Sindhi Cultural Day

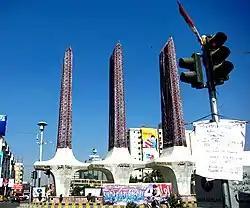
Karachi: Teen Talwar wrapped in Ajrak in connection with Sindhi Cultural day

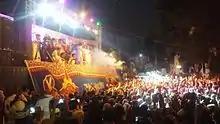
Sindhi Cultural Day 2016

Sindhi Cultural day is observed to display solidarity among the Sindhi-speaking masses; the event is celebrated throughout Sindh and all over the world. The culture and heritage day was celebrated for the first time on 6 December 2009 (as the Sindhi Topi Day) as a backlash to the comments of anchorperson Dr. Shahid Masood who had criticized President Asif Ali Zardari for wearing a Sindhi cap on his foreign tours. People across the Sindh province condemned Masood’s comments via SMS, which ultimately resulted in the announcement of celebrating the Sindhi Topi Day. Ever since, Sindhi media groups have also started to celebrate the day as ‘Sindhi Cultural Day’. The Sindhi language TV channels including Time News, Sindh TV, Awaz TV and Mehran TV broadcast live and special programmes on the culture of Sindh, besides these media outlets separately arrange the mega musical events, which also attract large audiences to celebrate the culture day every year.